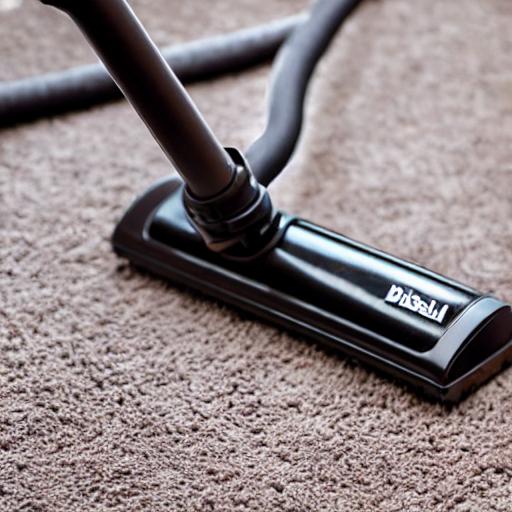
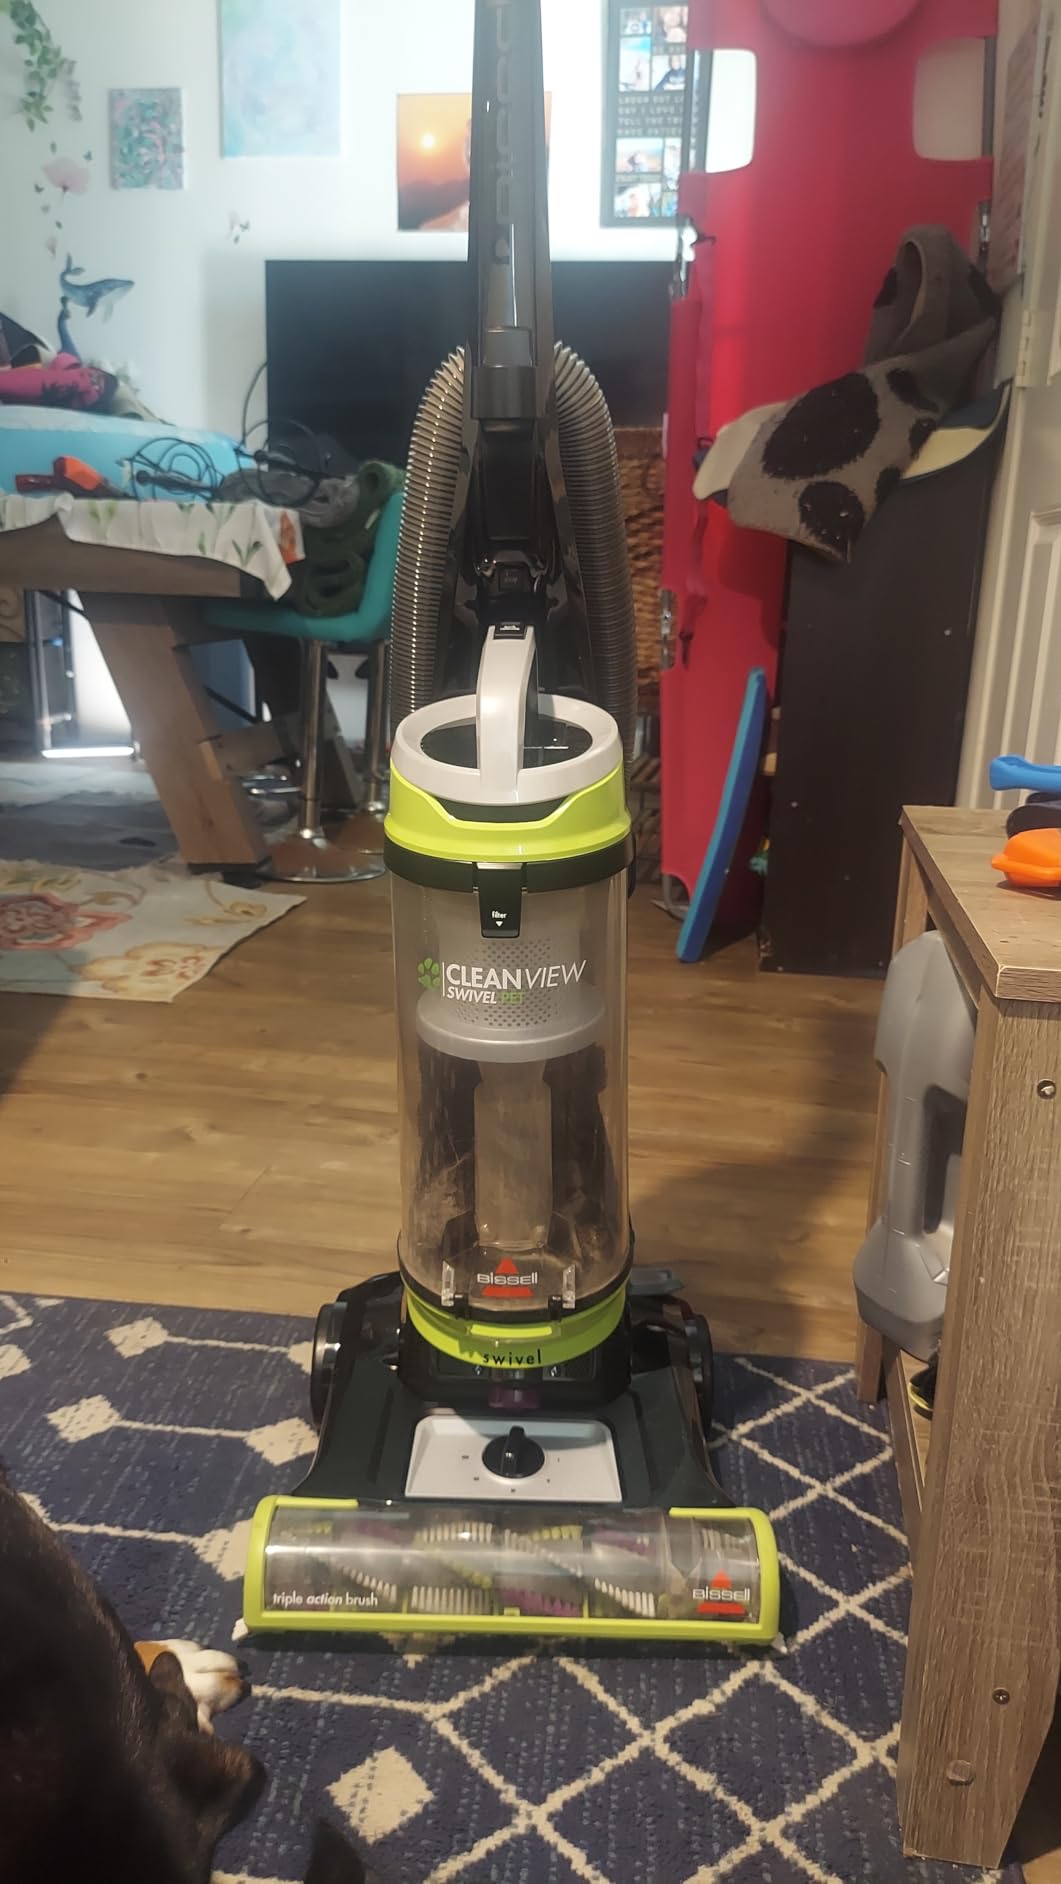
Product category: items_vacuum
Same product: no